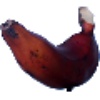
Label: Banana Red 1